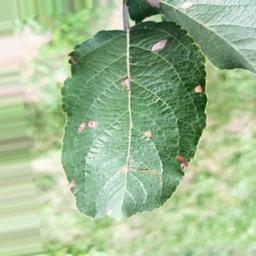
Label: Alternaria